Aérospatiale Alouette III

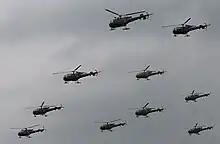
Formation flight of 10 Alouette IIIs, 2010

At its peak, No. 7 Squadron of the Rhodesian Air Force operated a force of 34 Alouette IIIs, which would normally operate in conjunction with a smaller number of Alouette IIs. They played a major part in the Rhodesian Forces' Fireforce doctrine, in which they would rapidly deploy ground troops, function as aerial observation and command posts, and provide mobile fire support as armed gunships. In order to improve performance, Rhodesia's Alouette fleet was subject to extensive modifications during its service life, including changes to their refueling apparatus, gun sights, and cabin fittings, along with the installation of additional armouring and armaments.